Enthusiasm (film)

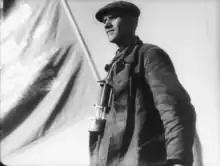
A shot from the film

Most of the film was shot in Ukraine’s Donbas region. The Donbas, although it was relatively industrialized compared to other regions in the U.S.S.R., presented its own challenges to the film project. Once Vertov and his crew arrived to the Donbas, they did not have much time to record the film score. Upon their arrival to the region, they had about a month to record the location’s sounds. The lack of time was further compounded by a dearth in available transportation, and as a result, the film crew was forced to lug their equipment: “Faced with the complete absence of means of transport, we walked, dragging, as we went, a twenty-seven-hundred-pound load. Crawling on all fours to the ‘sticks’.” Therefore, creating the film was as much a mentally-taxing endeavor as it was a physical one.